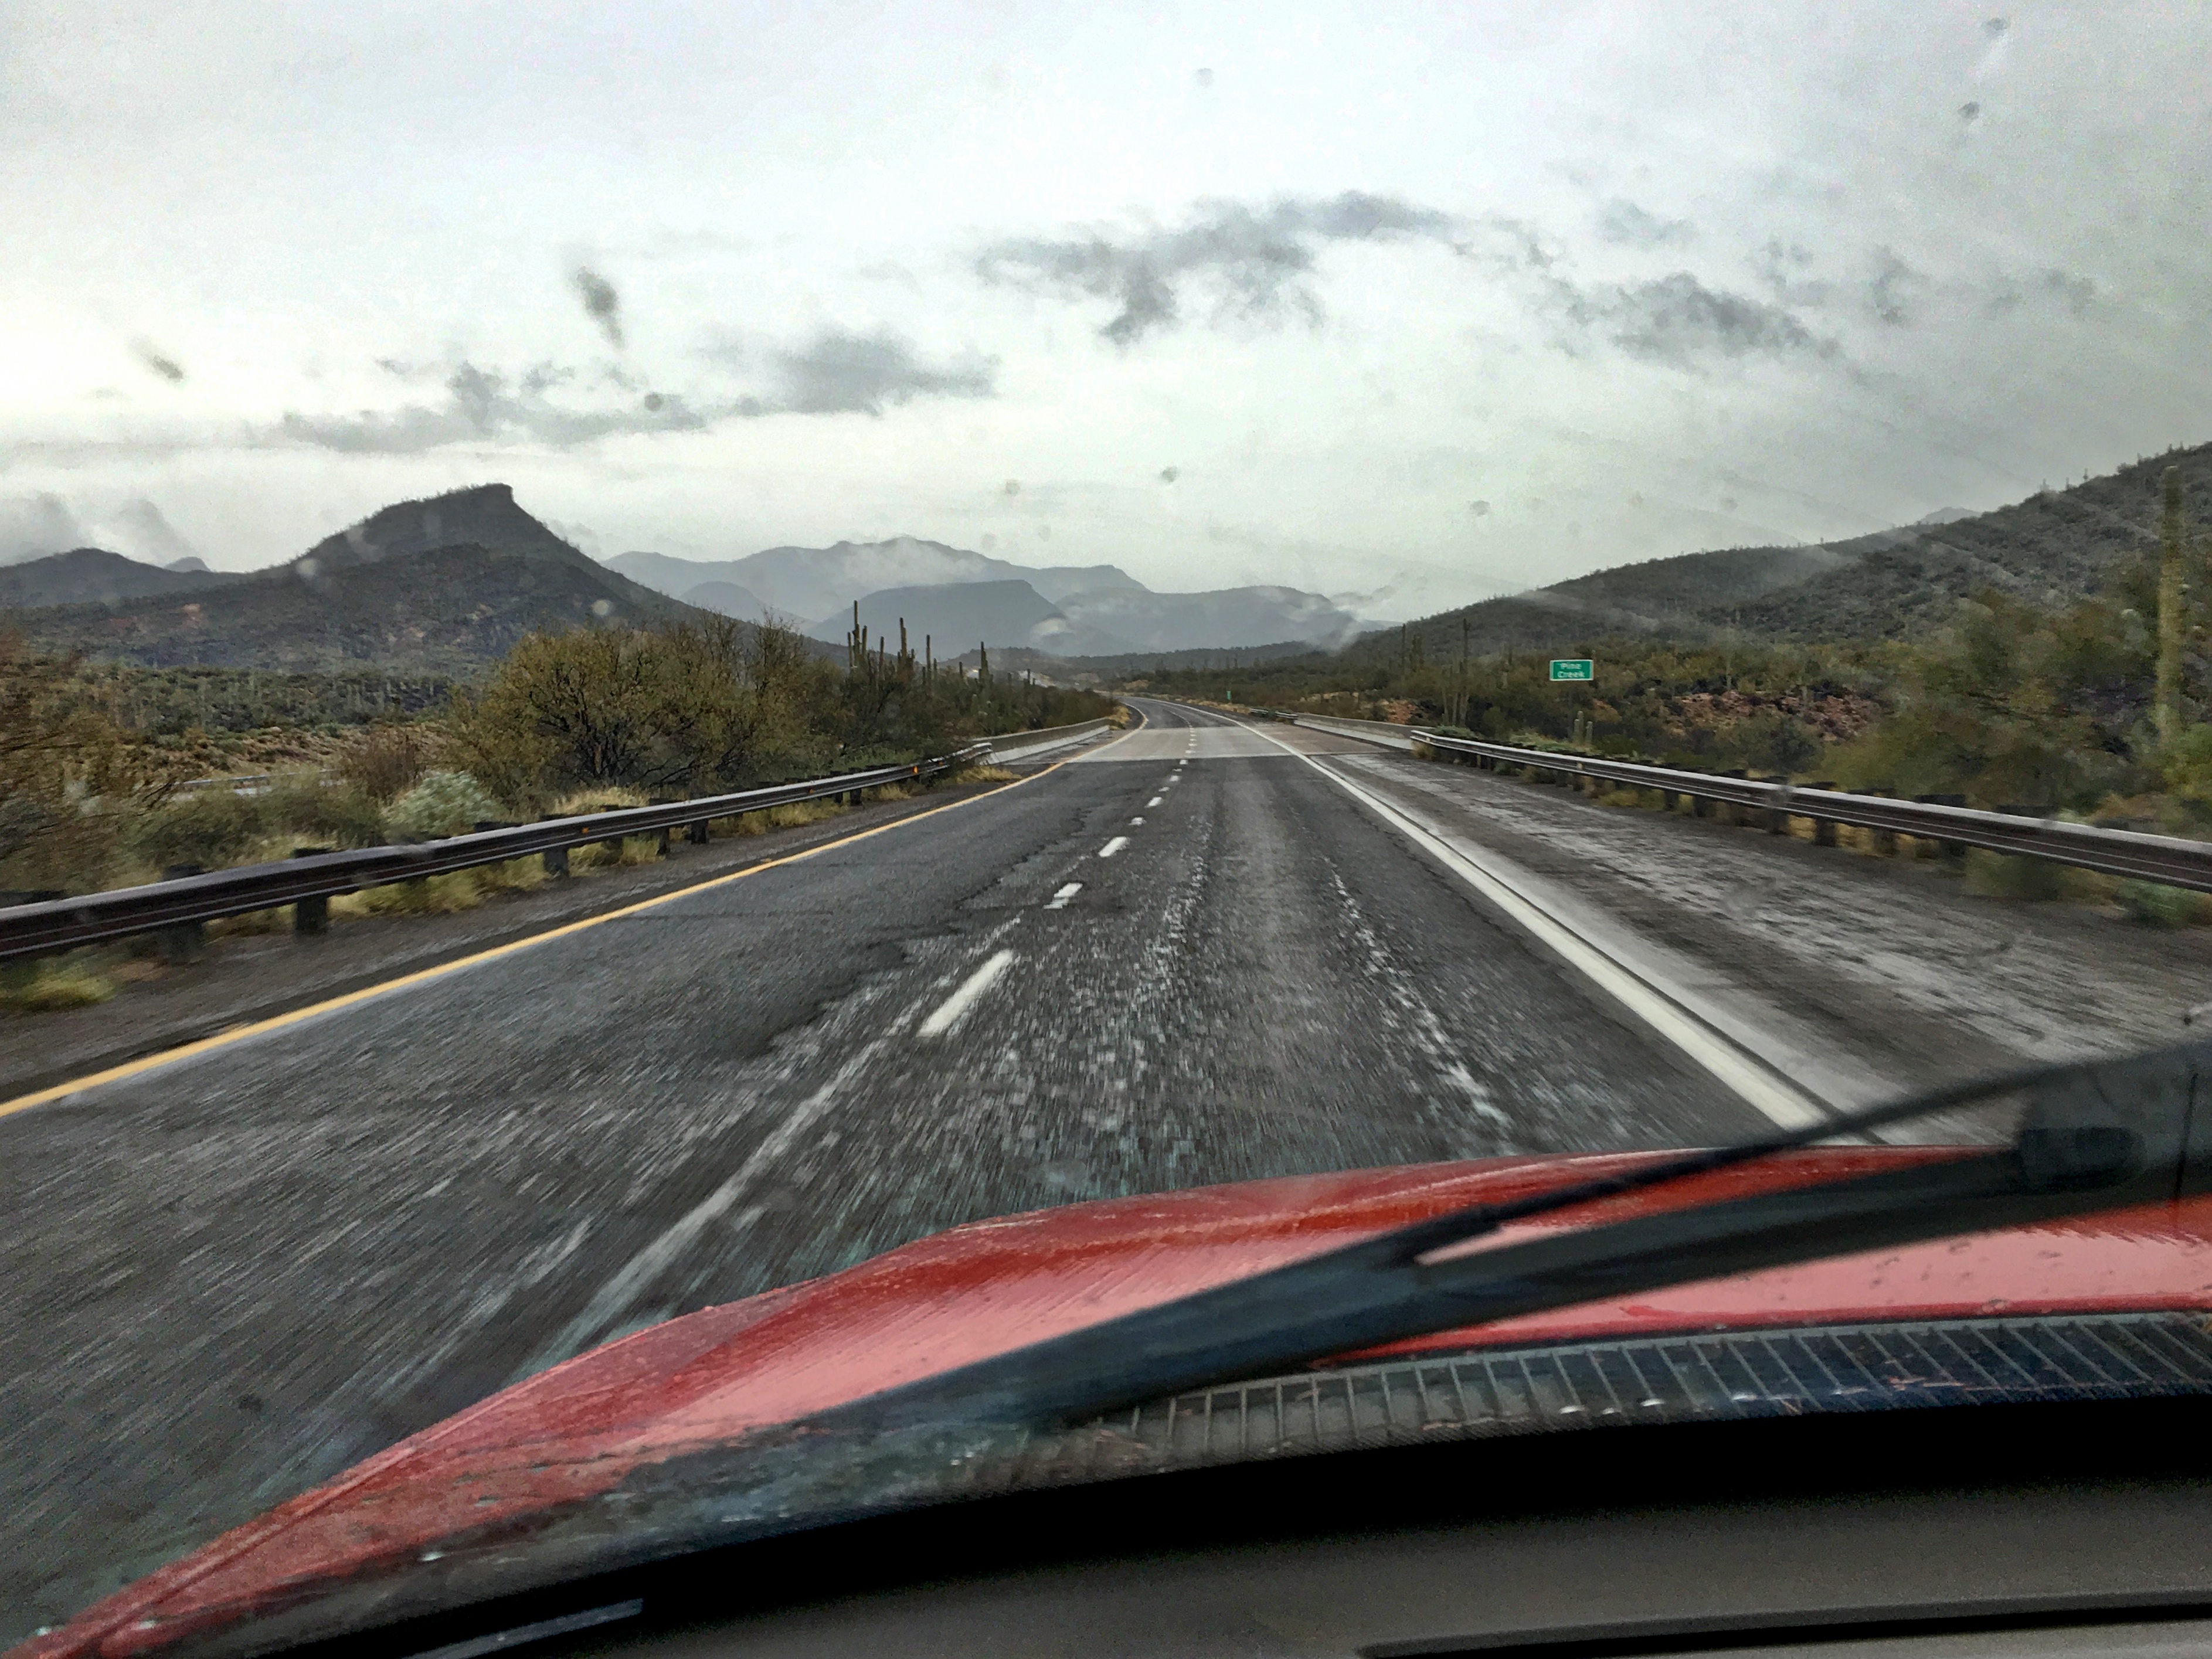
track, road, highway, driving, transport, lane, road trip, infrastructure, automotive exterior, controlled access highway